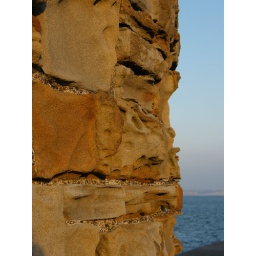
Loved the textures on the wall and the ripples in the water